Science Museums, Aarhus

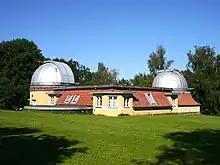
The Ole Rømer Observatory.

Built in 1911, the Ole Rømer Observatory is an astronomical observatory named after the famous astronomer Ole Rømer. It was initiated in 1908 by the German astronomer Friedrich Krüger - with the help of Danish astronomer Victor Nielsen -, when he offered to relocate from Altenburg in Thüringen to Aarhus with his instruments, if the city council could present a building to house them. After a signed agreement, the Aarhus City Council initiated the construction project and choose the renowned Anton Rosen as architect. The buildings were listed by the former Danish Cultural Heritage Agency in 2006, as a fine and unique example of Danish Art Nouveau.